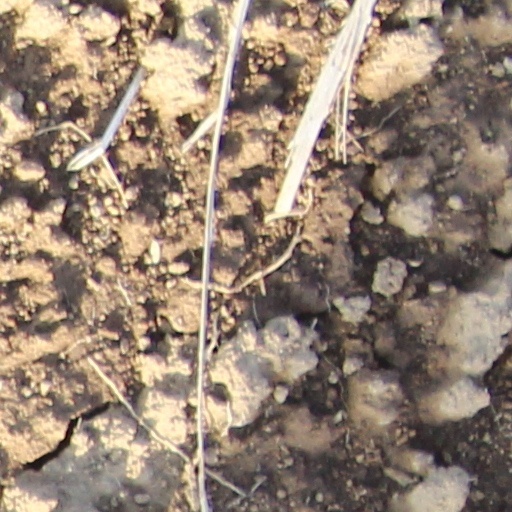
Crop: wheat